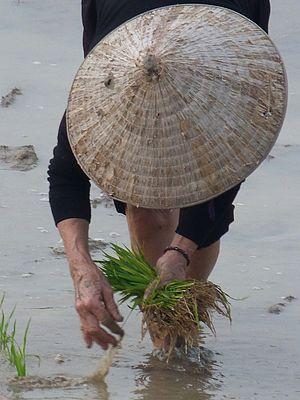
Repiquage du riz au nord de Hanoï, Vietnam
L'environnement au Viêt Nam est l'environnement du pays Viêt Nam, pays d'Asie.
Le Viêt Nam, Viet Nam, Vietnam ou Viêtnam, en forme longue la république socialiste du Viêt Nam, est un pays d'Asie du Sud-Est situé à l'est de la péninsule indochinoise. Il partage ses frontières avec la Chine au nord, le Laos au nord-ouest et le Cambodge au sud-ouest. Sa capitale est Hanoï. La langue officielle est le vietnamien et la monnaie le dong. C'est un État communiste à parti unique, dirigé par le Parti communiste vietnamien depuis 1975.